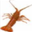
Label: lobster